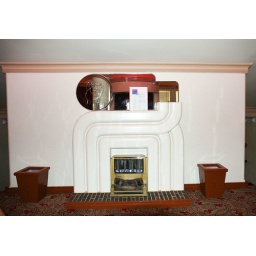
The elegant fireplace of the upper floor is given presence by the curving lines standing in relief from the wall.